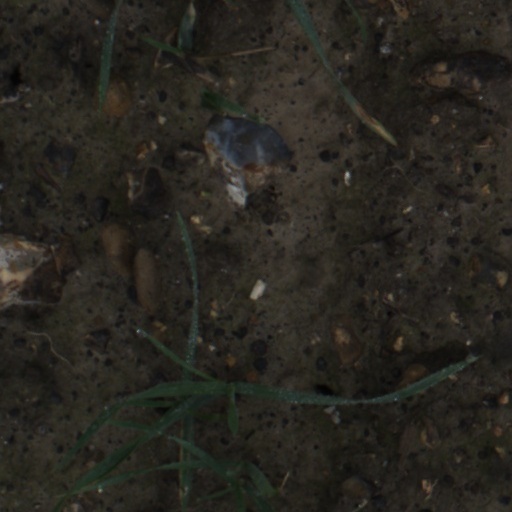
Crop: wheat